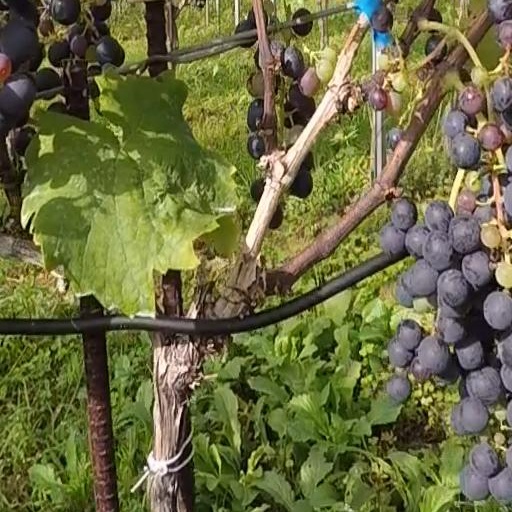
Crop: grape